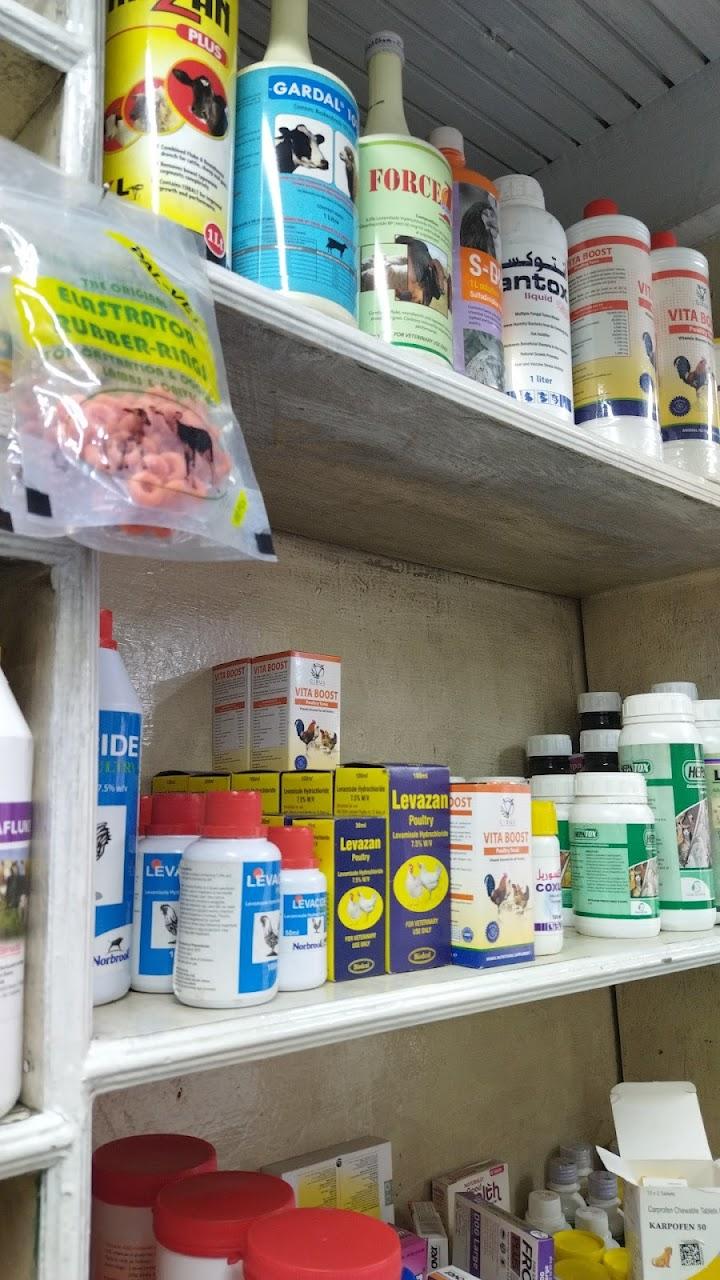
Vifungashio na chupa mbalimbali, vimepangwa vizuri katika rafu yenye rangi nyeupe. Huu ni mfano wa dawa zinazopatikana katika maduka ya pembejeo za kilimo na dawa za mifugo. Dawa hizi hutumika kama tiba na kinga ya wanyama, inayohakikisha afya na ustawi wao.